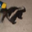
Label: skunk